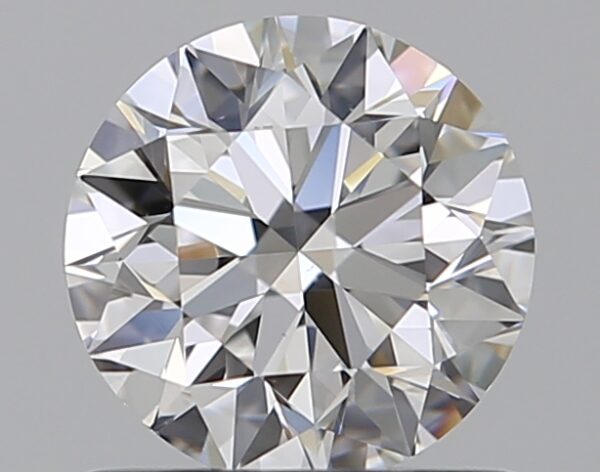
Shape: round
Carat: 0.8
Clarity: VS1
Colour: D
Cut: VG
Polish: EX
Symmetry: VG
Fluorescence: N
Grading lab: GIA
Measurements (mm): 5.86 x 5.92 x 3.7